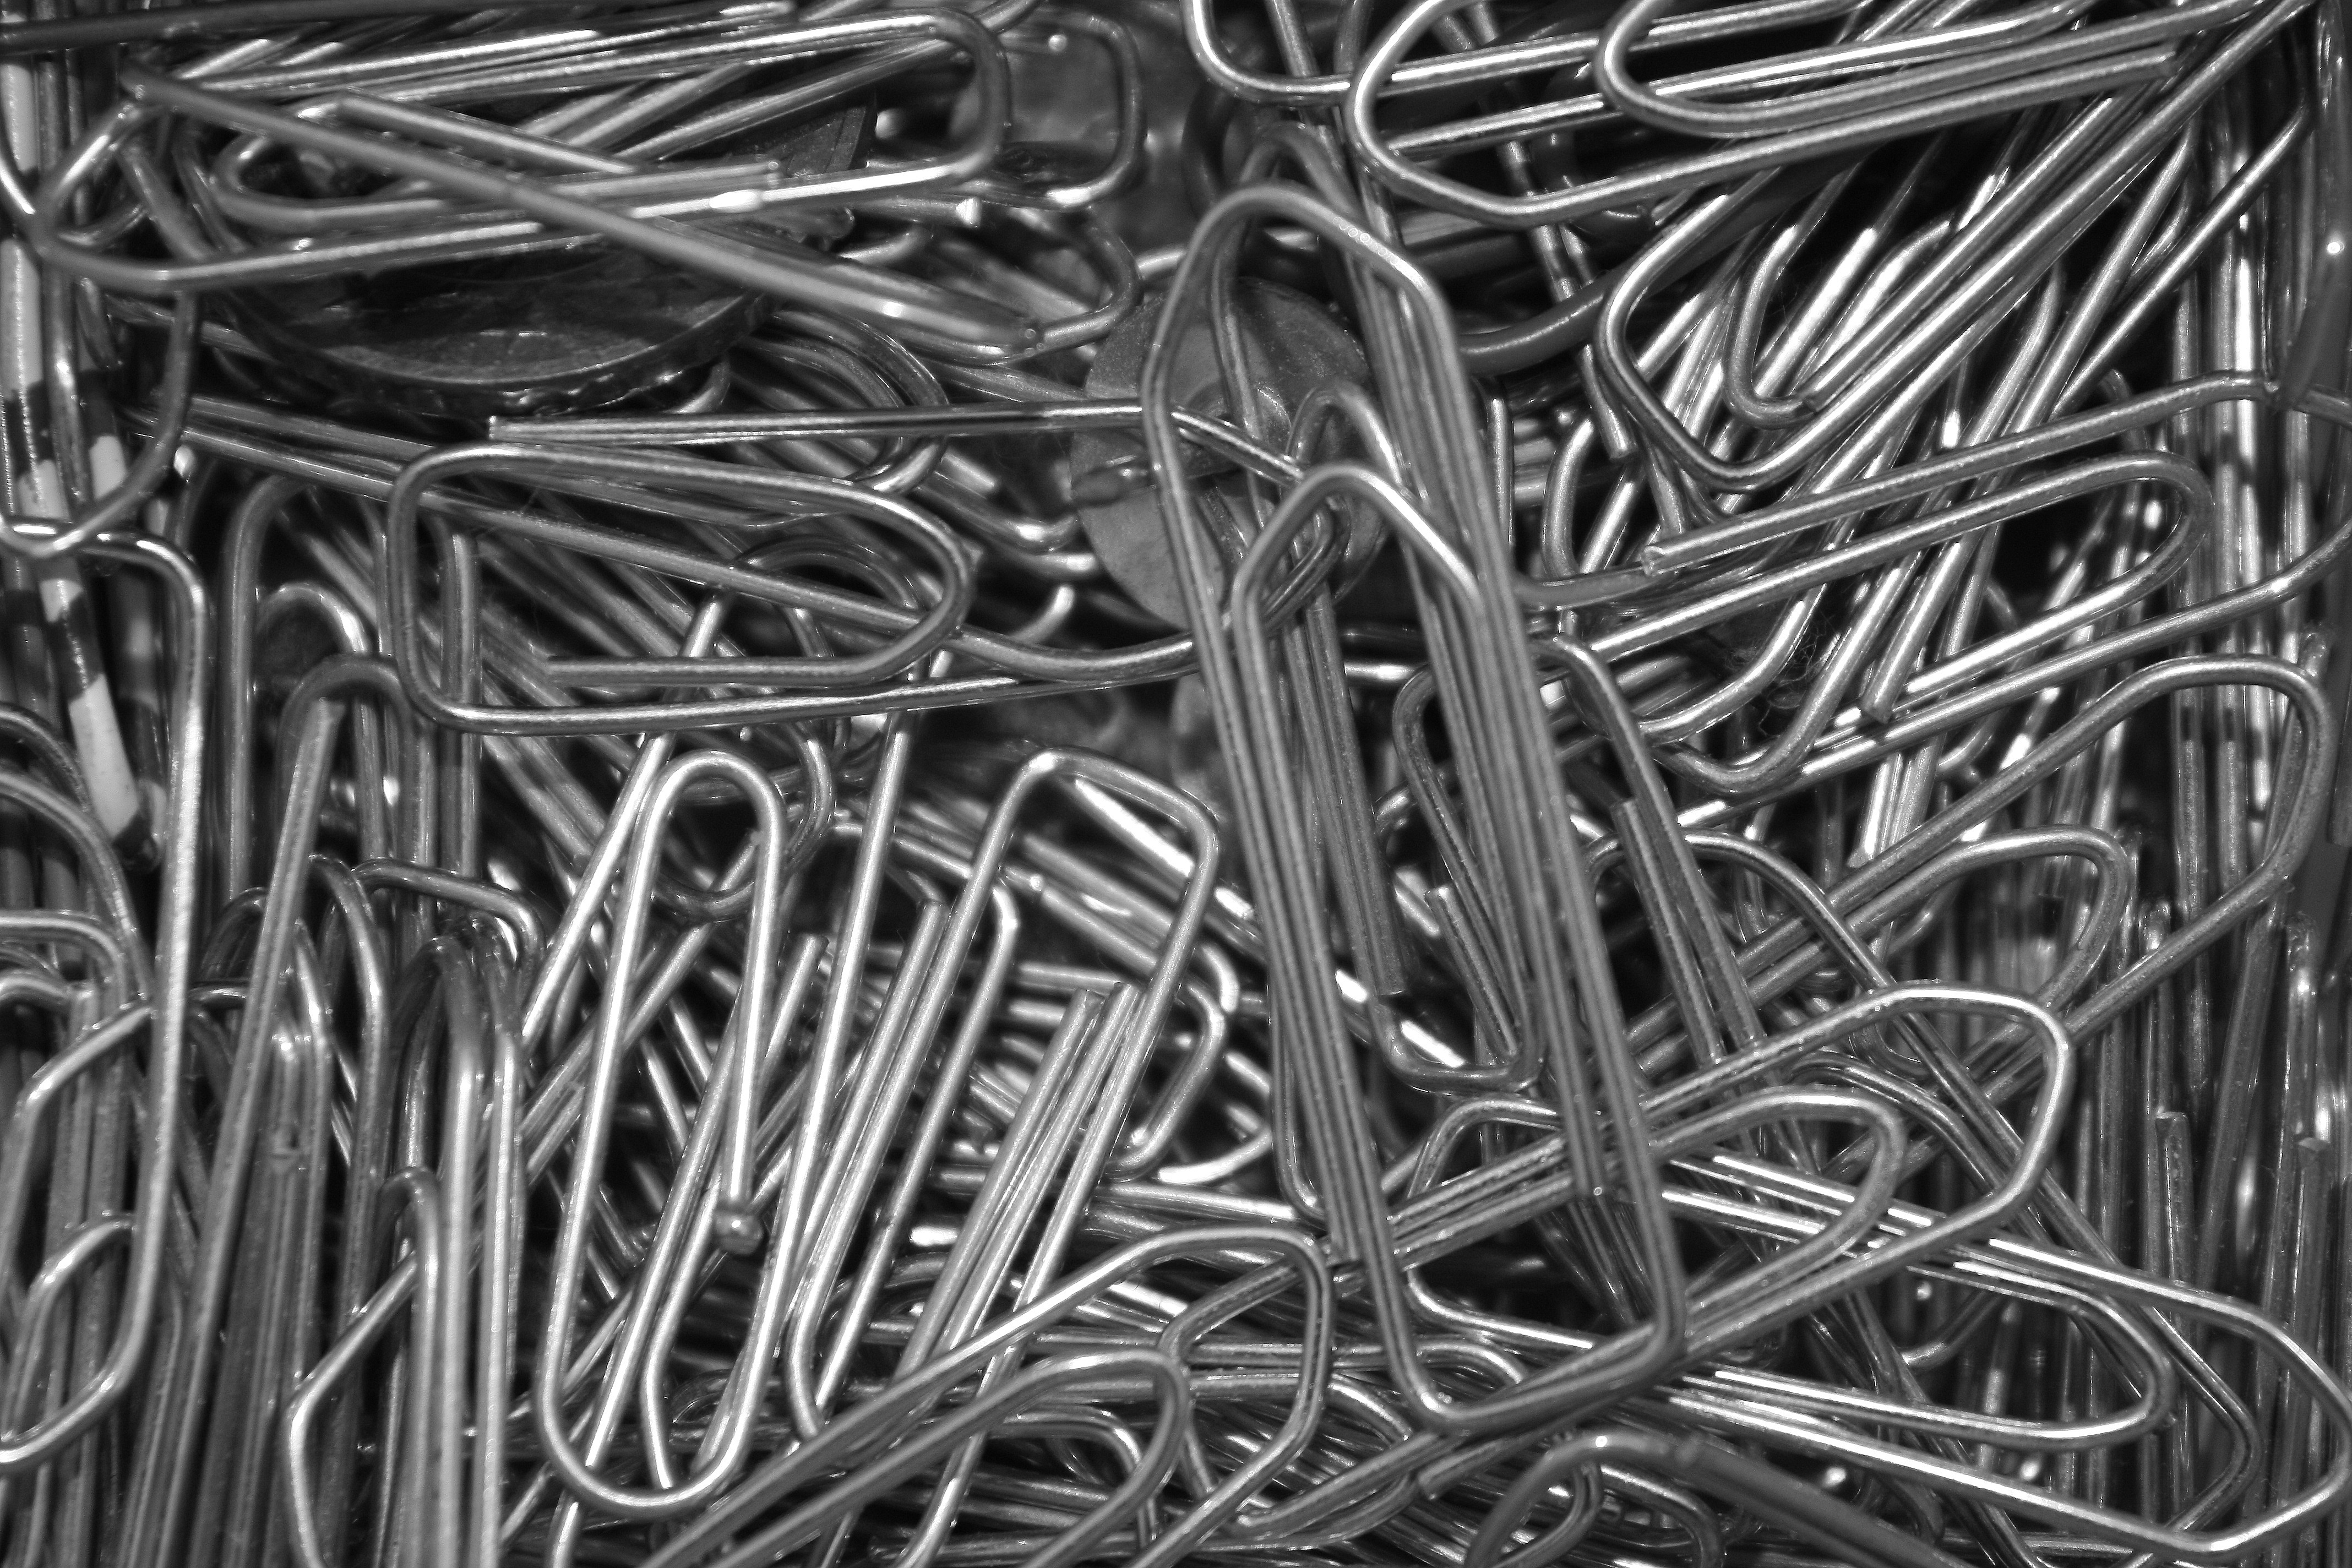
branch, fence, barbed wire, black and white, line, metal, office, stack, monochrome, material, twig, paperclip, silver, net, iron, nails, clip, many, scrap, bent, quantitative, office supplies, tacks, monochrome photography, outdoor structure, chain link fencing, wire fencing, home fencing, file away